Jean-François Beltramini

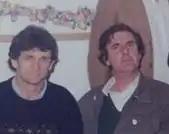
Beltramini (left) with Bernard Menez

Jean-François Beltramini (5 February 1948 – 27 August 2014) was a French professional footballer who played as a striker.